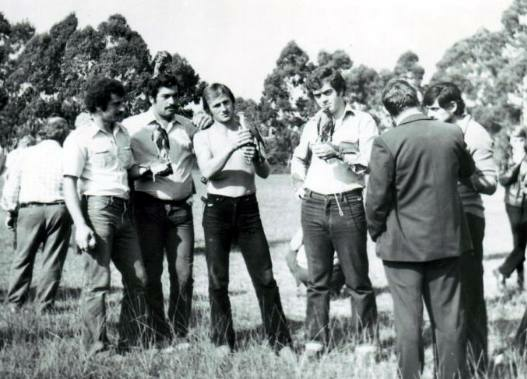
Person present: Yes